Christian Dissinger

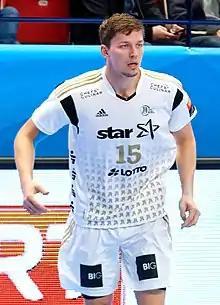
Dissinger in 2017

Christian Dissinger (born 15 November 1991) is a German handball player who plays for Tatabánya KC.